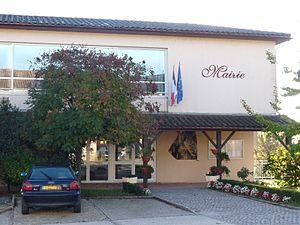
Mairie de Maransin, Gironde, France
Maransin est une commune du Sud-Ouest de la France, située dans le département de la Gironde.